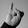
ASL letter: I